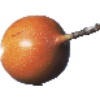
Label: Granadilla 1